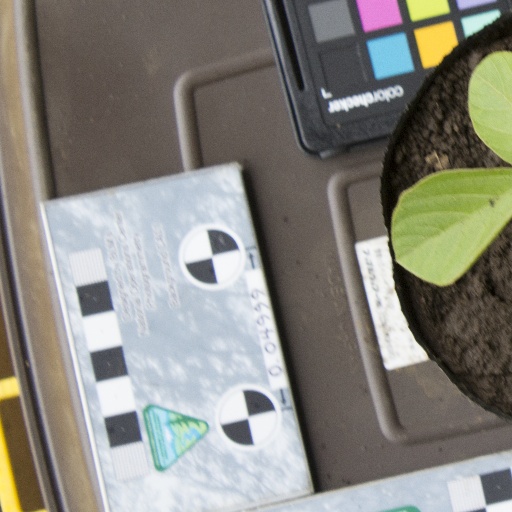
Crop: soybean